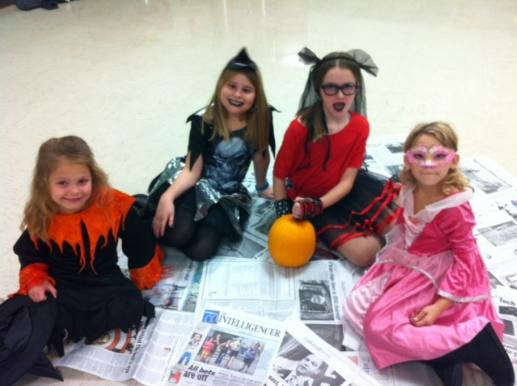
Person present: Yes